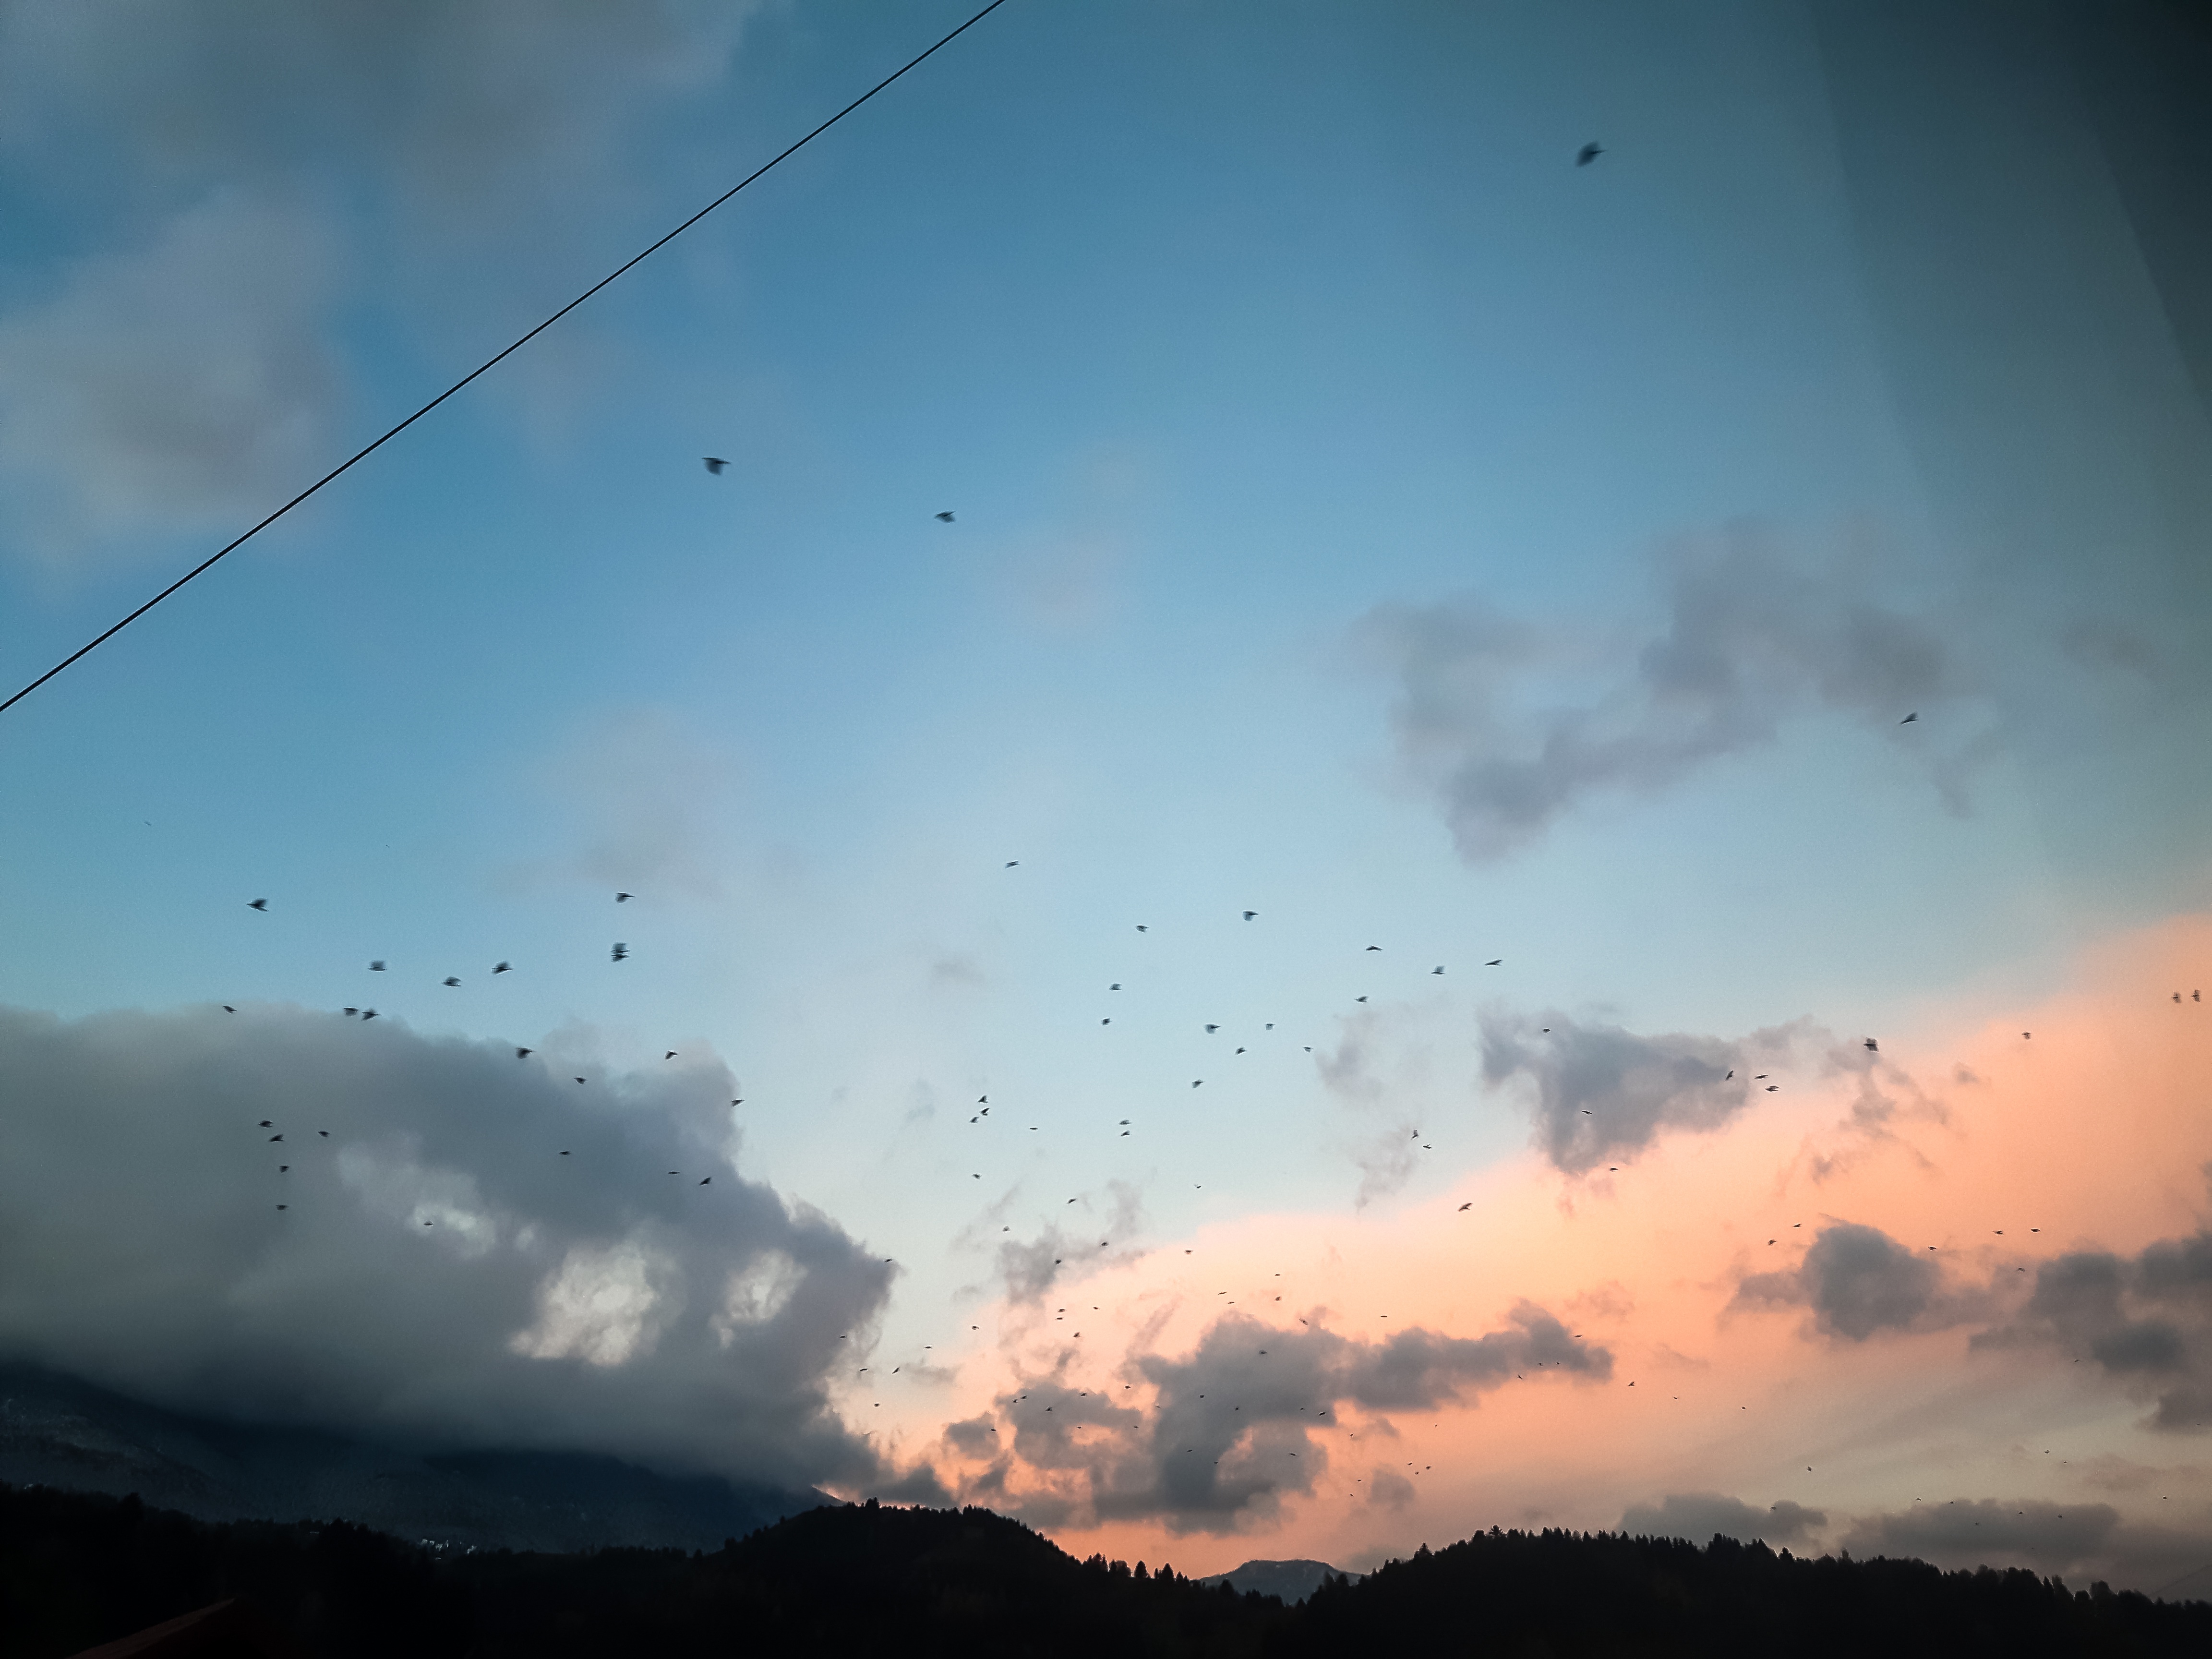
mountain, cloud, sky, sun, sunrise, sunset, sunlight, morning, dawn, atmosphere, dusk, evening, weather, meteorological phenomenon, atmospheric phenomenon, atmosphere of earth